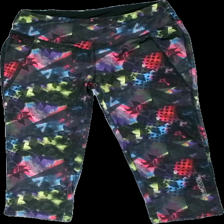
View: front
Type: Tights
Category: Ladies
Brand: In Motion
Colors: Black, Green, Pink, Multicolor
Material: 100% polyester
Pattern: Other
Cut: Regular, Cropped
Size: XS
Season: All
Trend: Sports
Damage location: middle right
Price range: 50-100
Recommended usage: Reuse
Description: träningstights  som går till knäna